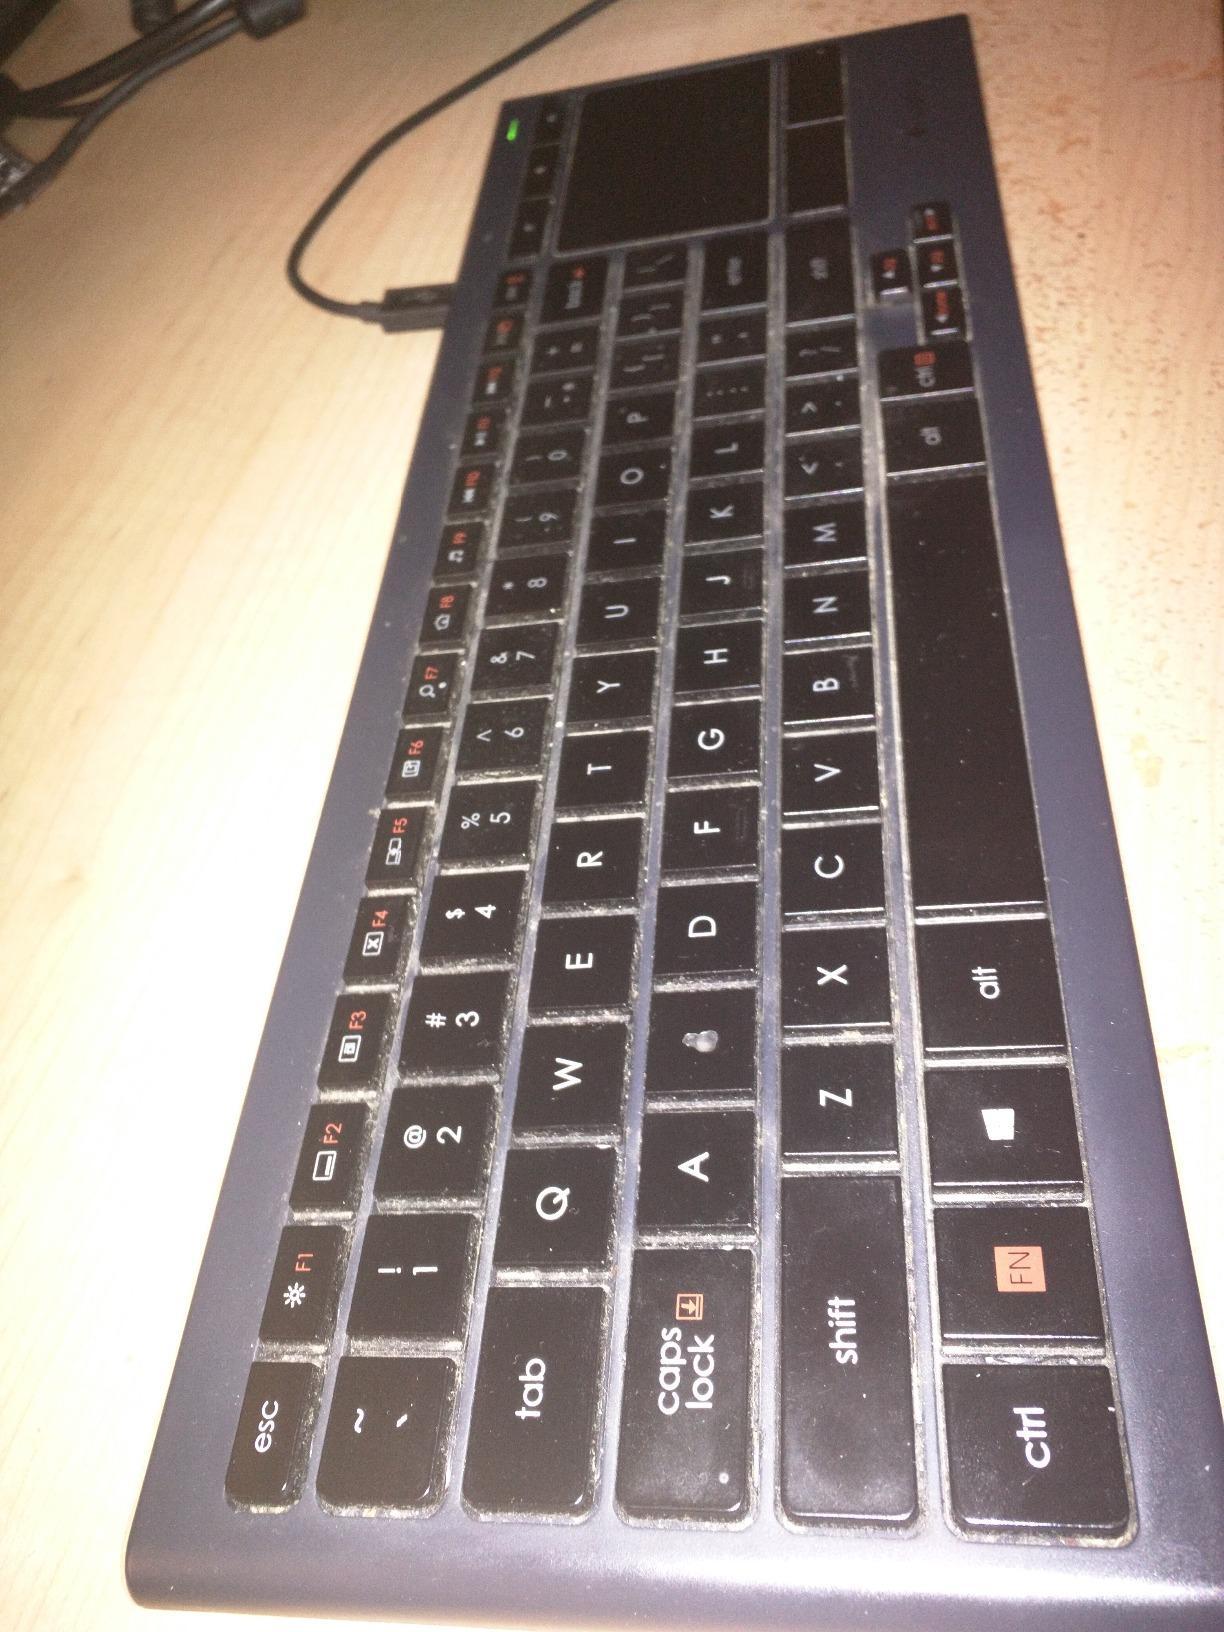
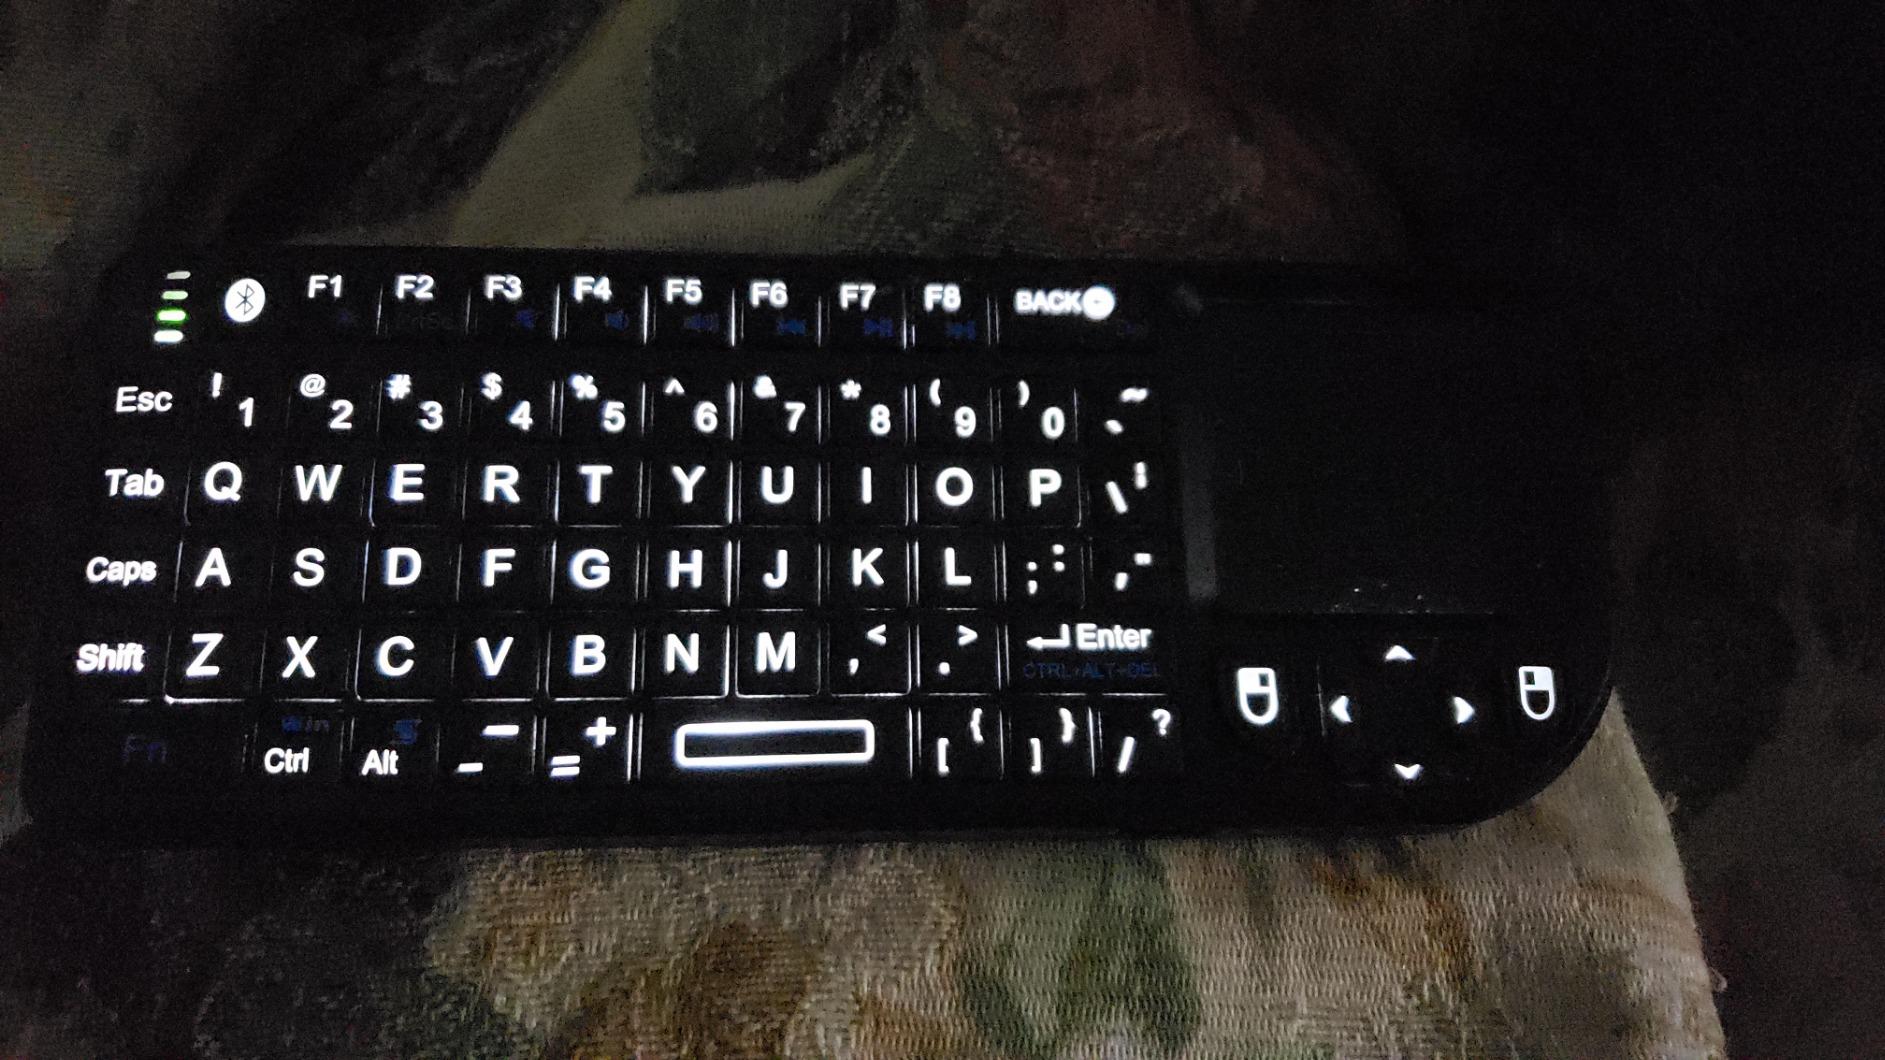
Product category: keyboard
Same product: no